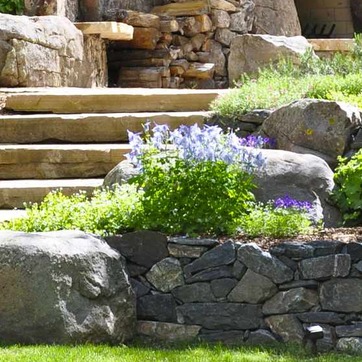
Material: foliage